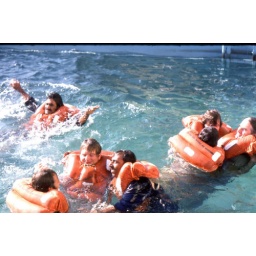
Training on how to keep warm in the water wearing a life jacket.  We used the ship's swimming pool.